Keanu Taylor

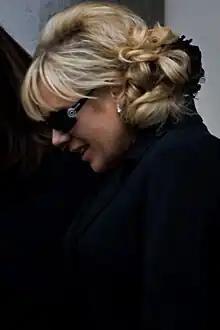
The affair between Keanu and Sharon Watts (Letitia Dean, "pictured") was dubbed 'Sheanu' by viewers.

Keanu and Sharon first "team up" in April 2018, when Sharon helps him deal with a rude customer, Henry, (Andrew Alexander) at The Arches. In July, it was leaked that the characters would begin an affair storyline. The rumours were confirmed in an official teaser released by the show on 10 August 2018, which depicted Sharon admiring a shirtless Keanu and the pair sharing lengthy looks. The characters shared their first kiss in the episode originally broadcast on 31 August 2018. When asked about his initial reaction to the storyline, Walters said he was excited due to the story's scale with focus being entirely on Keanu and Sharon. The actor explained he first learned of the story when reading the script, but noted a journalist hinting it to him beforehand. Walters admitted he found filming scenes of the characters kissing "awkward", but enjoyed working with Dean. In a September 2018 interview, Walters teased that there would be "a lot more to discover" about Keanu and Sharon's relationship, deeming it an "interesting and fun" dynamic. The actor disclosed that there was no confirmed plan for the storyline's longevity during creation.